Sergei Khrushchev

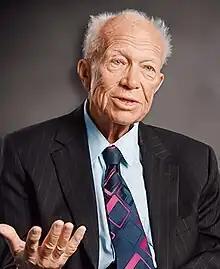
Khrushchev in 2010

Sergei Nikitich Khrushchev (2 July 1935 – 18 June 2020) was a Soviet-born American engineer and the second son of the Cold War-era Soviet Premier Nikita Khrushchev with his wife Nina Petrovna Khrushcheva. He moved to the United States in 1991 and became a naturalized American citizen.